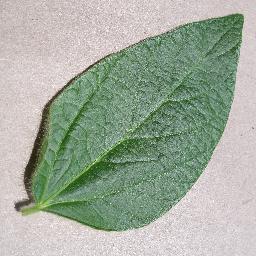
Label: Soybean___healthy